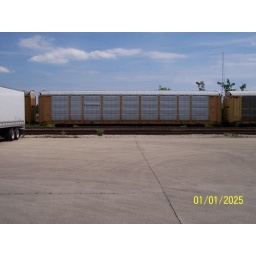
Ferromex automobile car taken at the NS yards in East Dayton